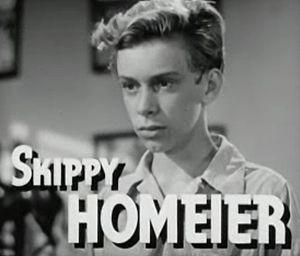
George Vincent Homeier dit Skippy Homeier puis Skip Homeier est un acteur et réalisateur américain né le 5 octobre 1930 à Chicago et mort le 25 juin 2017.